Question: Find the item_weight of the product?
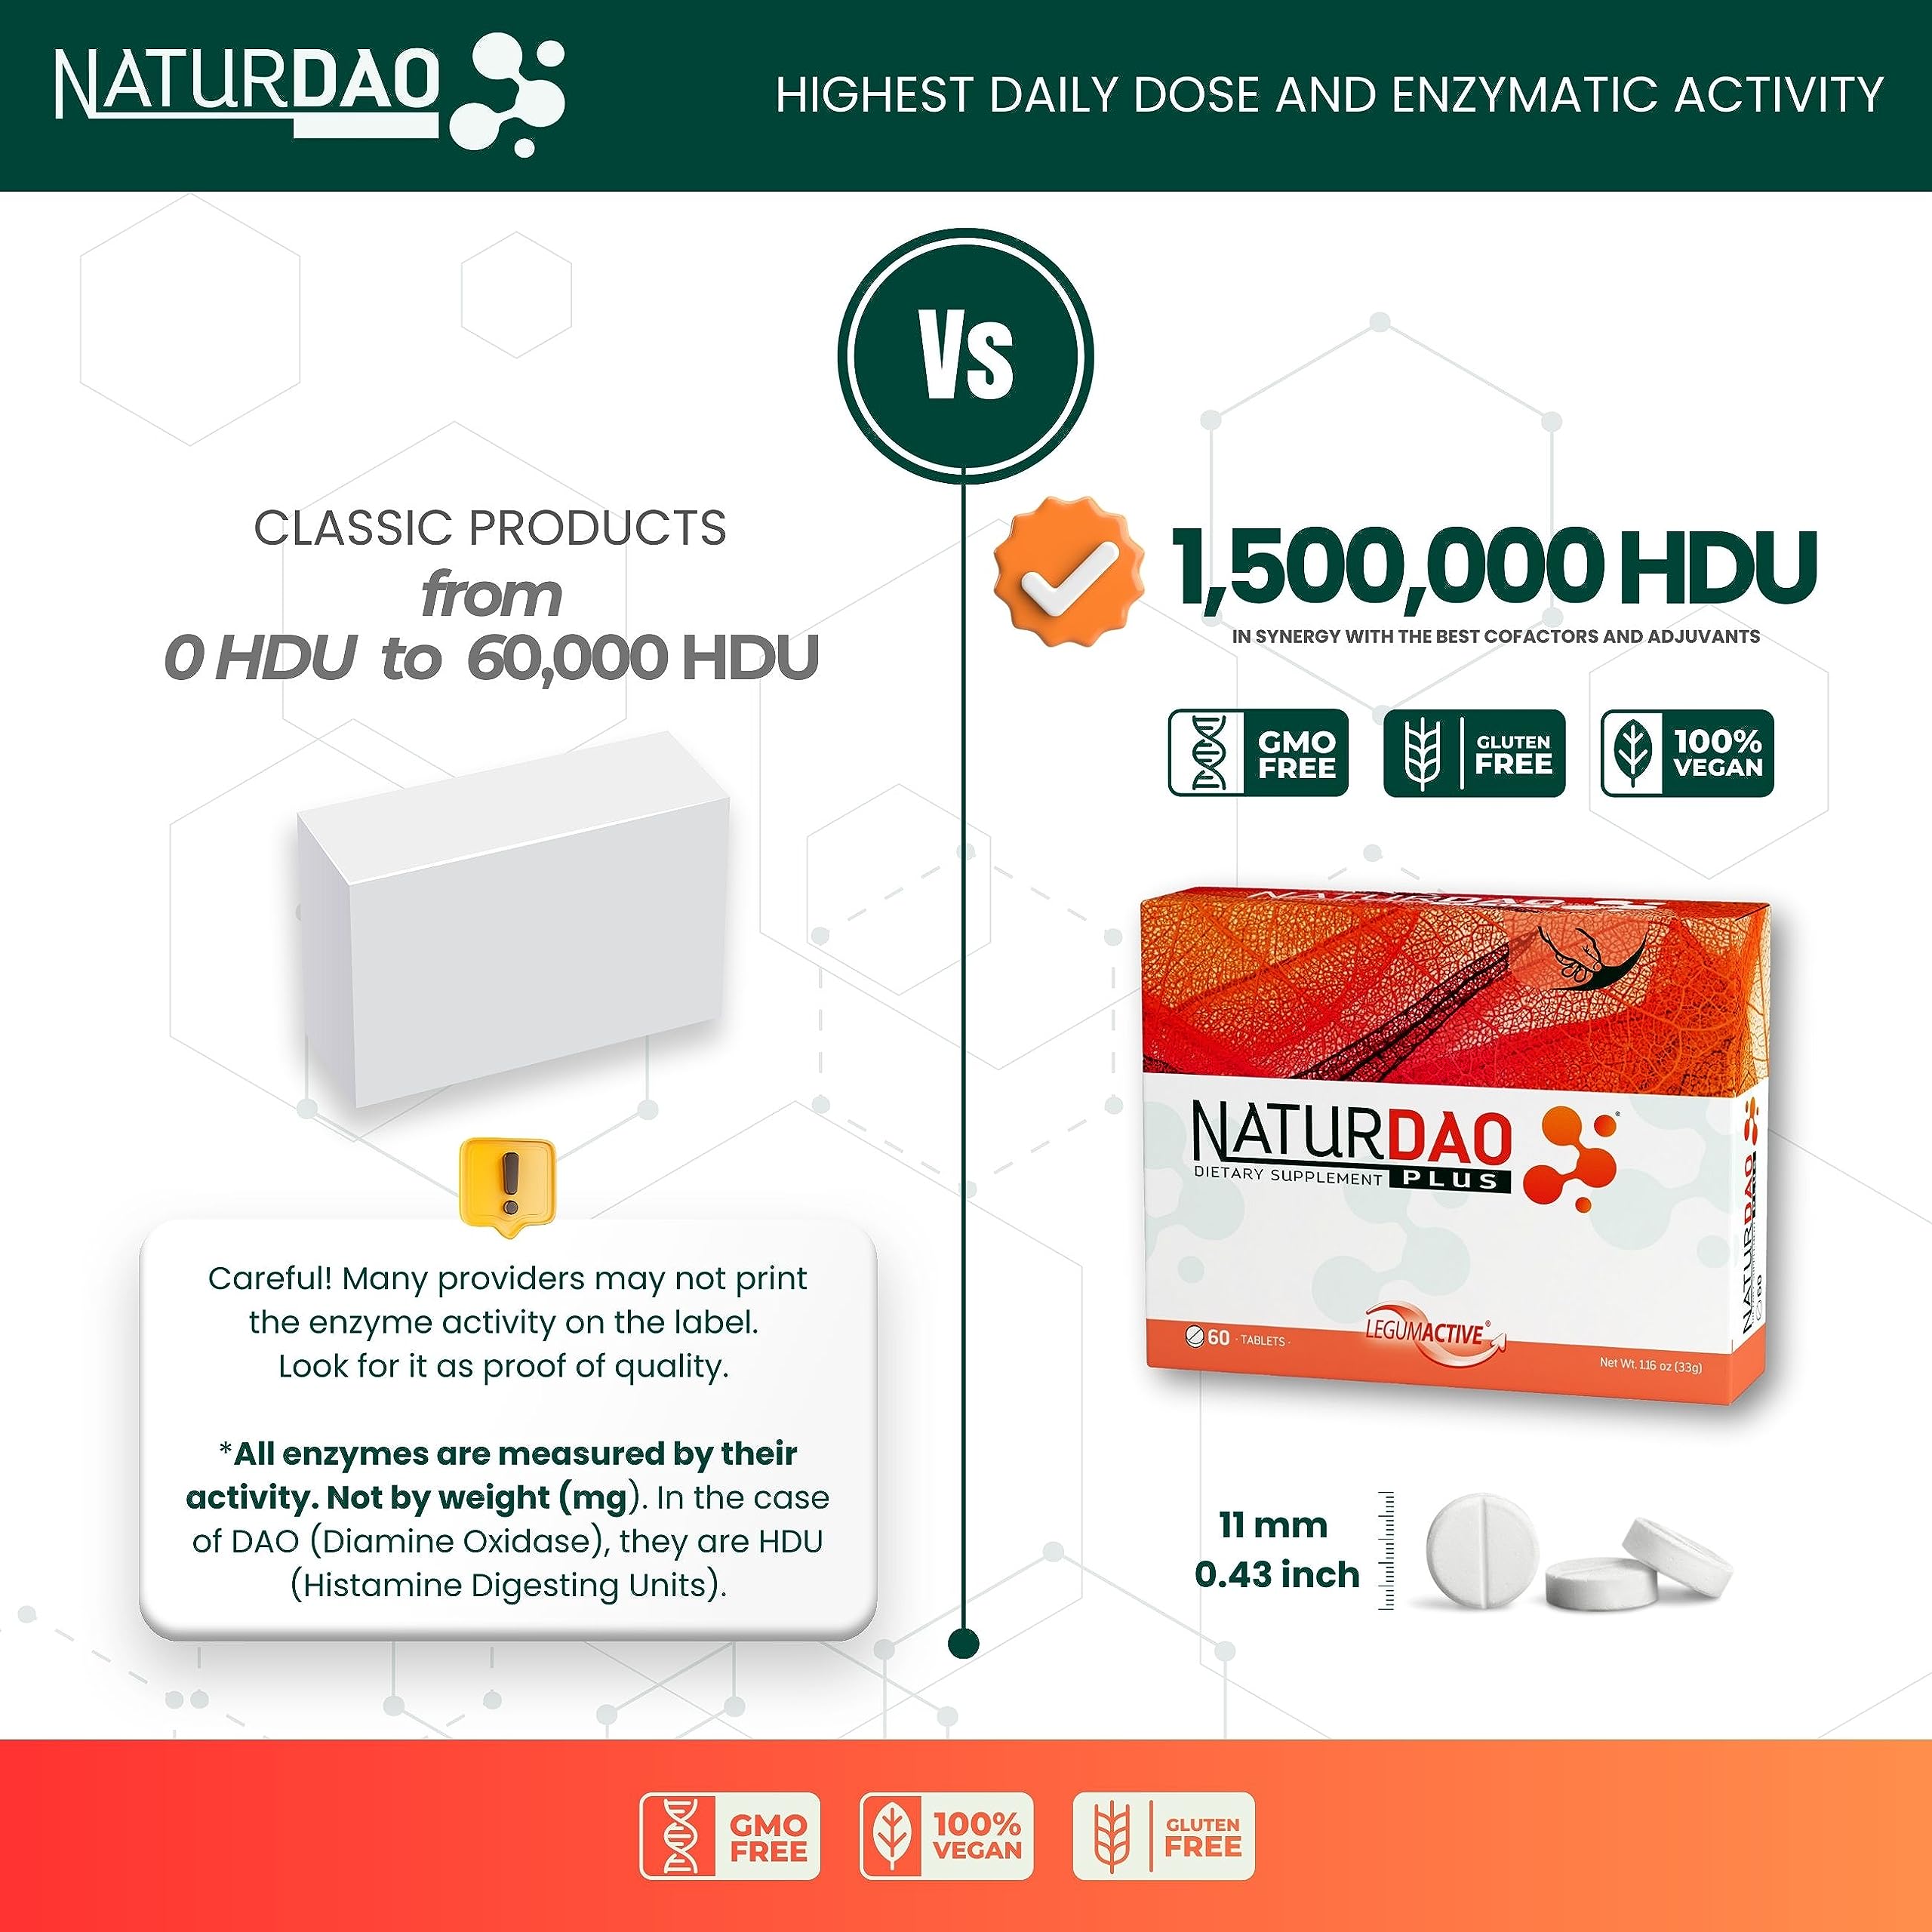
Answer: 33.0 gram